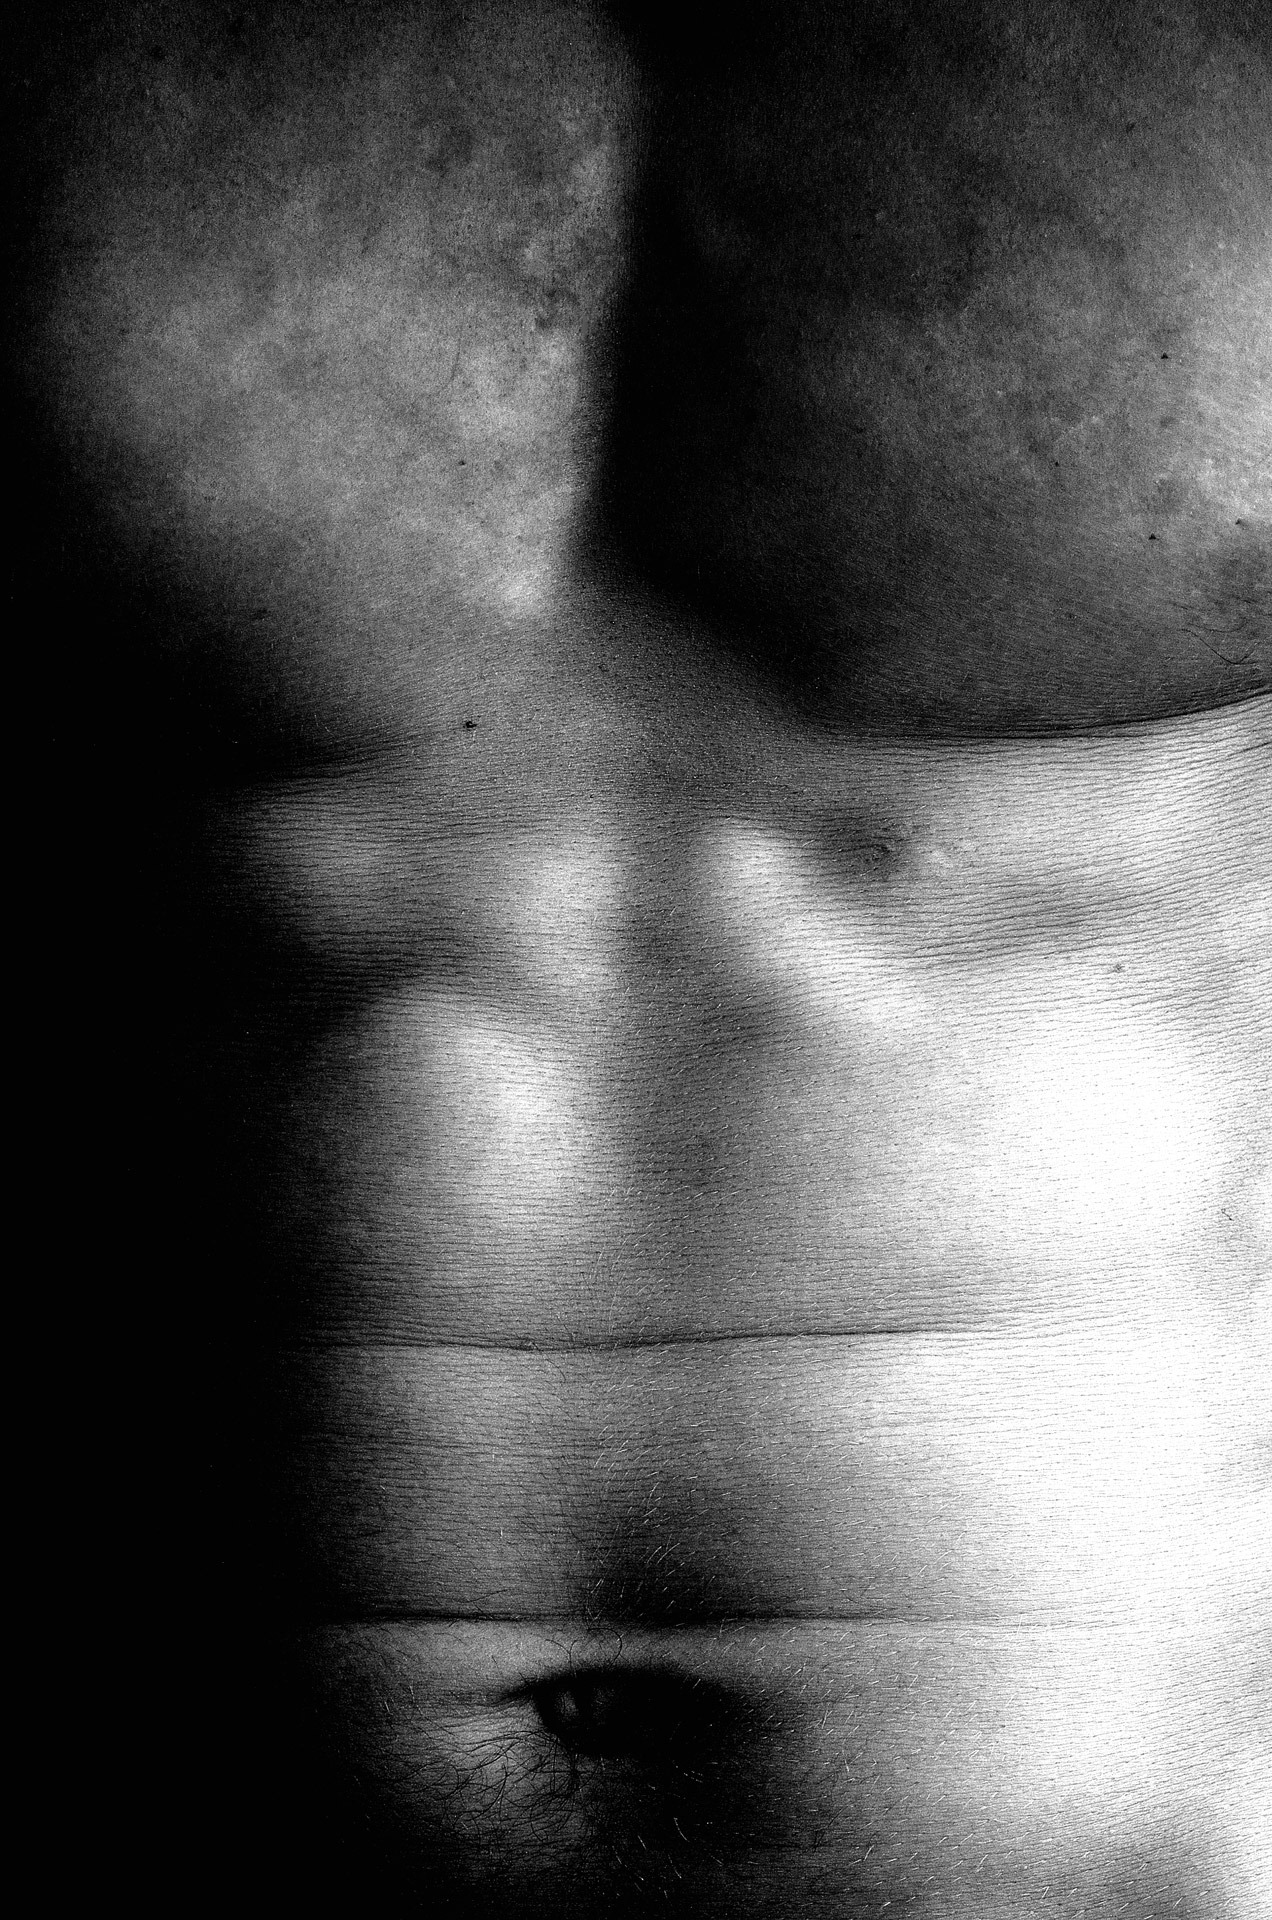
hand, man, black and white, people, photography, trunk, macro, black, monochrome, arm, muscle, chest, human body, face, background, figure, back, head, organ, body, thorax, sense, monochrome photography, medical radiography